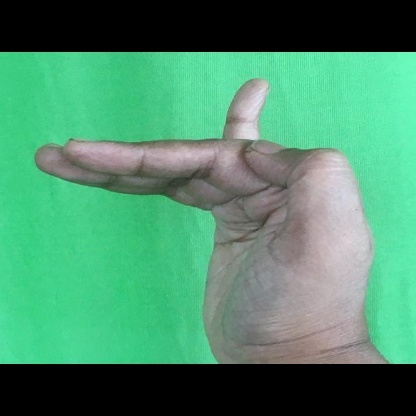
Mudra: Hamsapaksha